Eric Swalwell

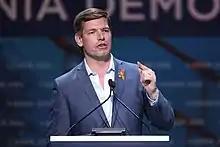
Eric Swalwell speaking to the California Democratic Party State Convention in June 2019

In April 2015, Swalwell founded Future Forum, a group of young House Democrats focused on the concerns of millennials. A year later, Swalwell said that in the meetings the groups had held at places like college campuses and startups, participants had brought up student loan debt as their most pressing concern. At the time, Swalwell himself still carried almost $100,000 in debt from his undergraduate and law-school education.